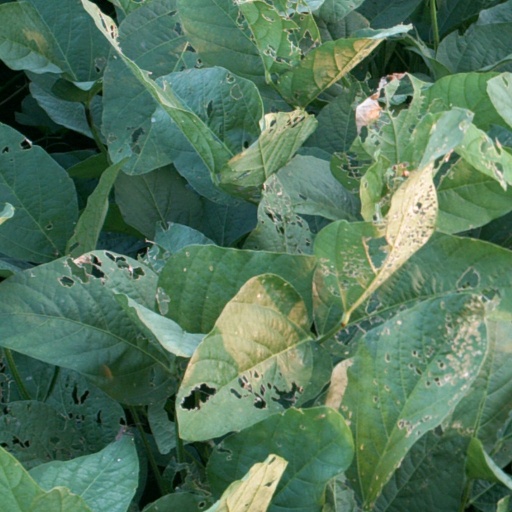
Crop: soybean